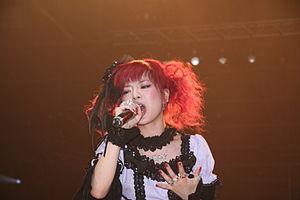
Nana Kitade en concert lors de la Japan Expo 2007 (Paris, France).